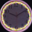
Label: clock